Tom Hafey

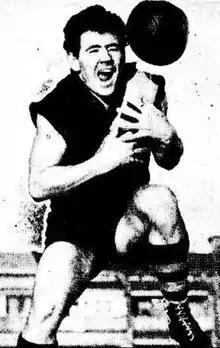

Thomas Stanley Raymond Hafey (5 August 1931 – 12 May 2014) was an Australian rules footballer who played for the Richmond Football Club in the Victorian Football League (VFL). He then became one of the VFL's longest-serving and most successful coaches, guiding Richmond to four VFL premierships before also having stints at , and finally .
Hafey was an inaugural inductee into the Australian Football Hall of Fame in 1996, named coach of Richmond's team of the century in 1998, and given the AFL Coaches Association "Coaching Legend Award" in 2011.